Describe the emotion expressed in this image:  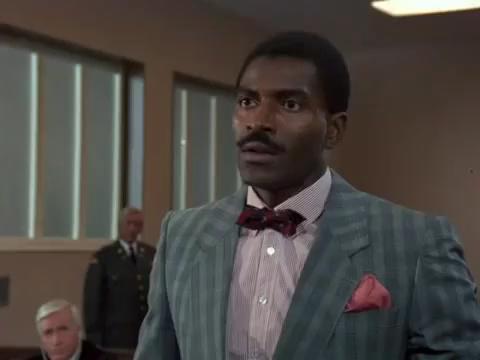
This person displays Suffering, valence and arousal with low intensity.